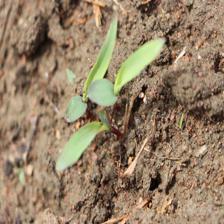
Label: Sorghum